Maungakiekie / One Tree Hill

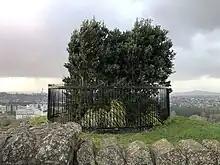
Young tōtara and pōhutukawa on Maungakiekie / One Tree Hill to replace lost single trees, 2022.

On the summit of the hill is an obelisk, a memorial to Māori. Before the obelisk stands a bronze statue of a Māori warrior. The stone obelisk was designed by Richard Atkinson Abbot and completed in 1940, but the unveiling of the obelisk was delayed until after World War II on 24 April 1948. This was in keeping with Māori custom of not holding such ceremonies during a time of bloodshed.